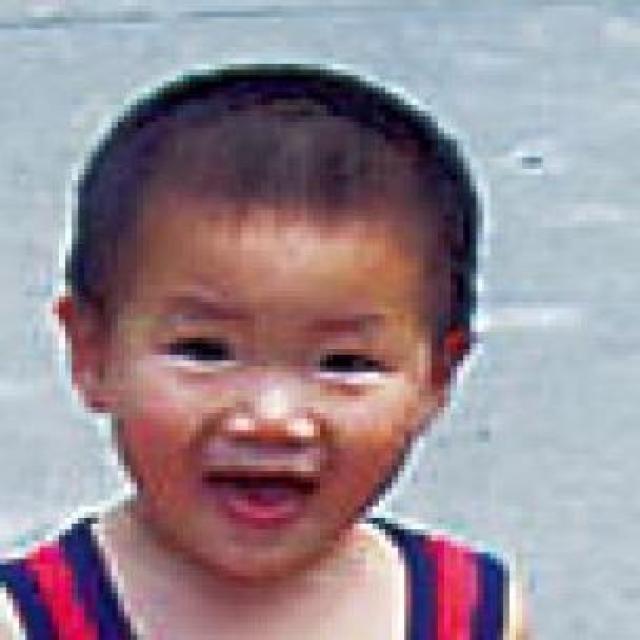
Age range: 0-12